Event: Nepal Earthquake
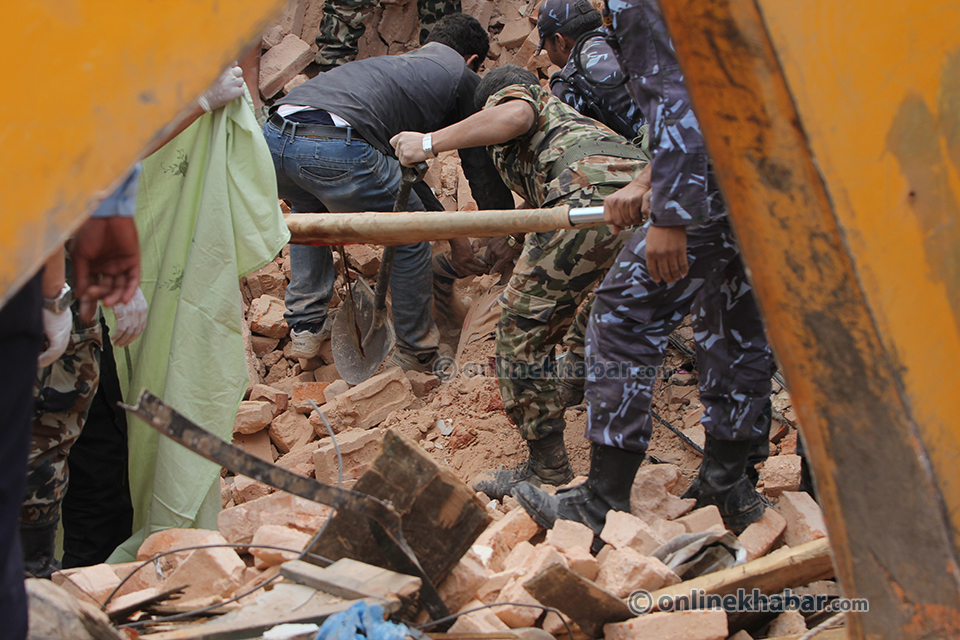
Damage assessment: damage